2009 IAAF World Cross Country Championships

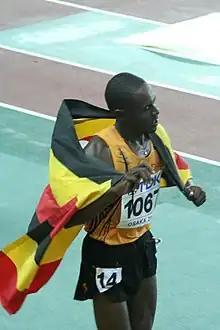
Moses Kipsiro was the runner-up in the men's race.

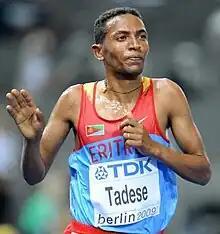
Zersenay Tadese took individual and team bronze medals for Eritrea.

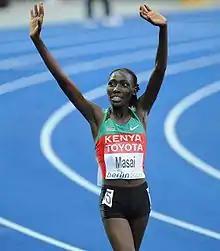
Linet Masai took the silver medal for Kenya.

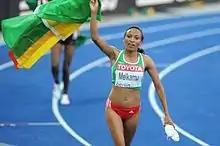
Bronze medallist Meselech Melkamu led Ethiopia to the team silver medal.

According to an unofficial count, 459 athletes from 59 countries participated, two athletes less (senior women) than the official number published